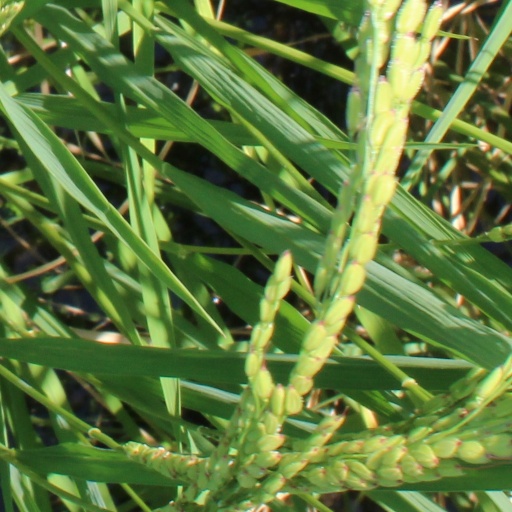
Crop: rice